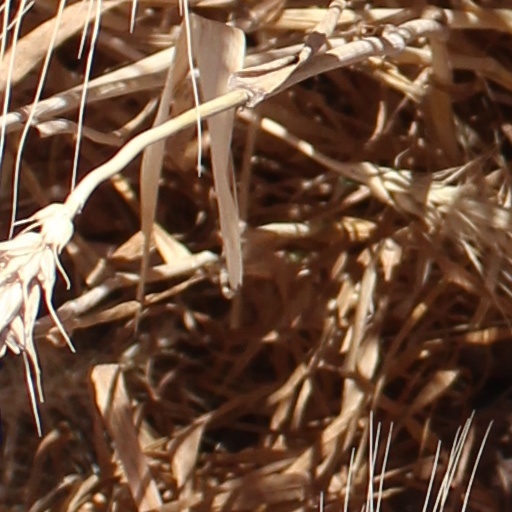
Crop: wheat